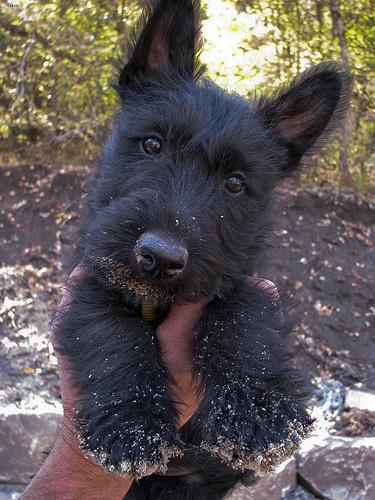
Breed: scottish terrier